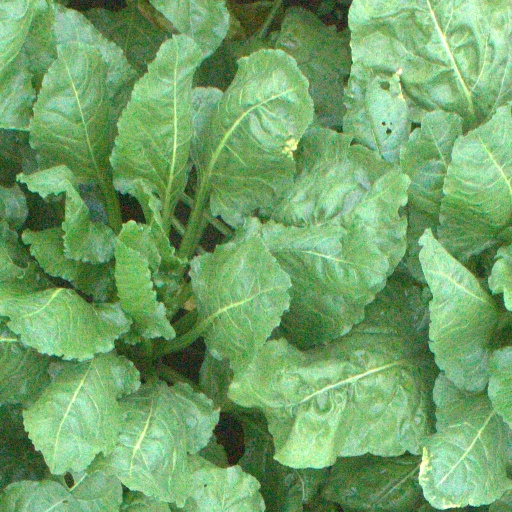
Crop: sugar beet